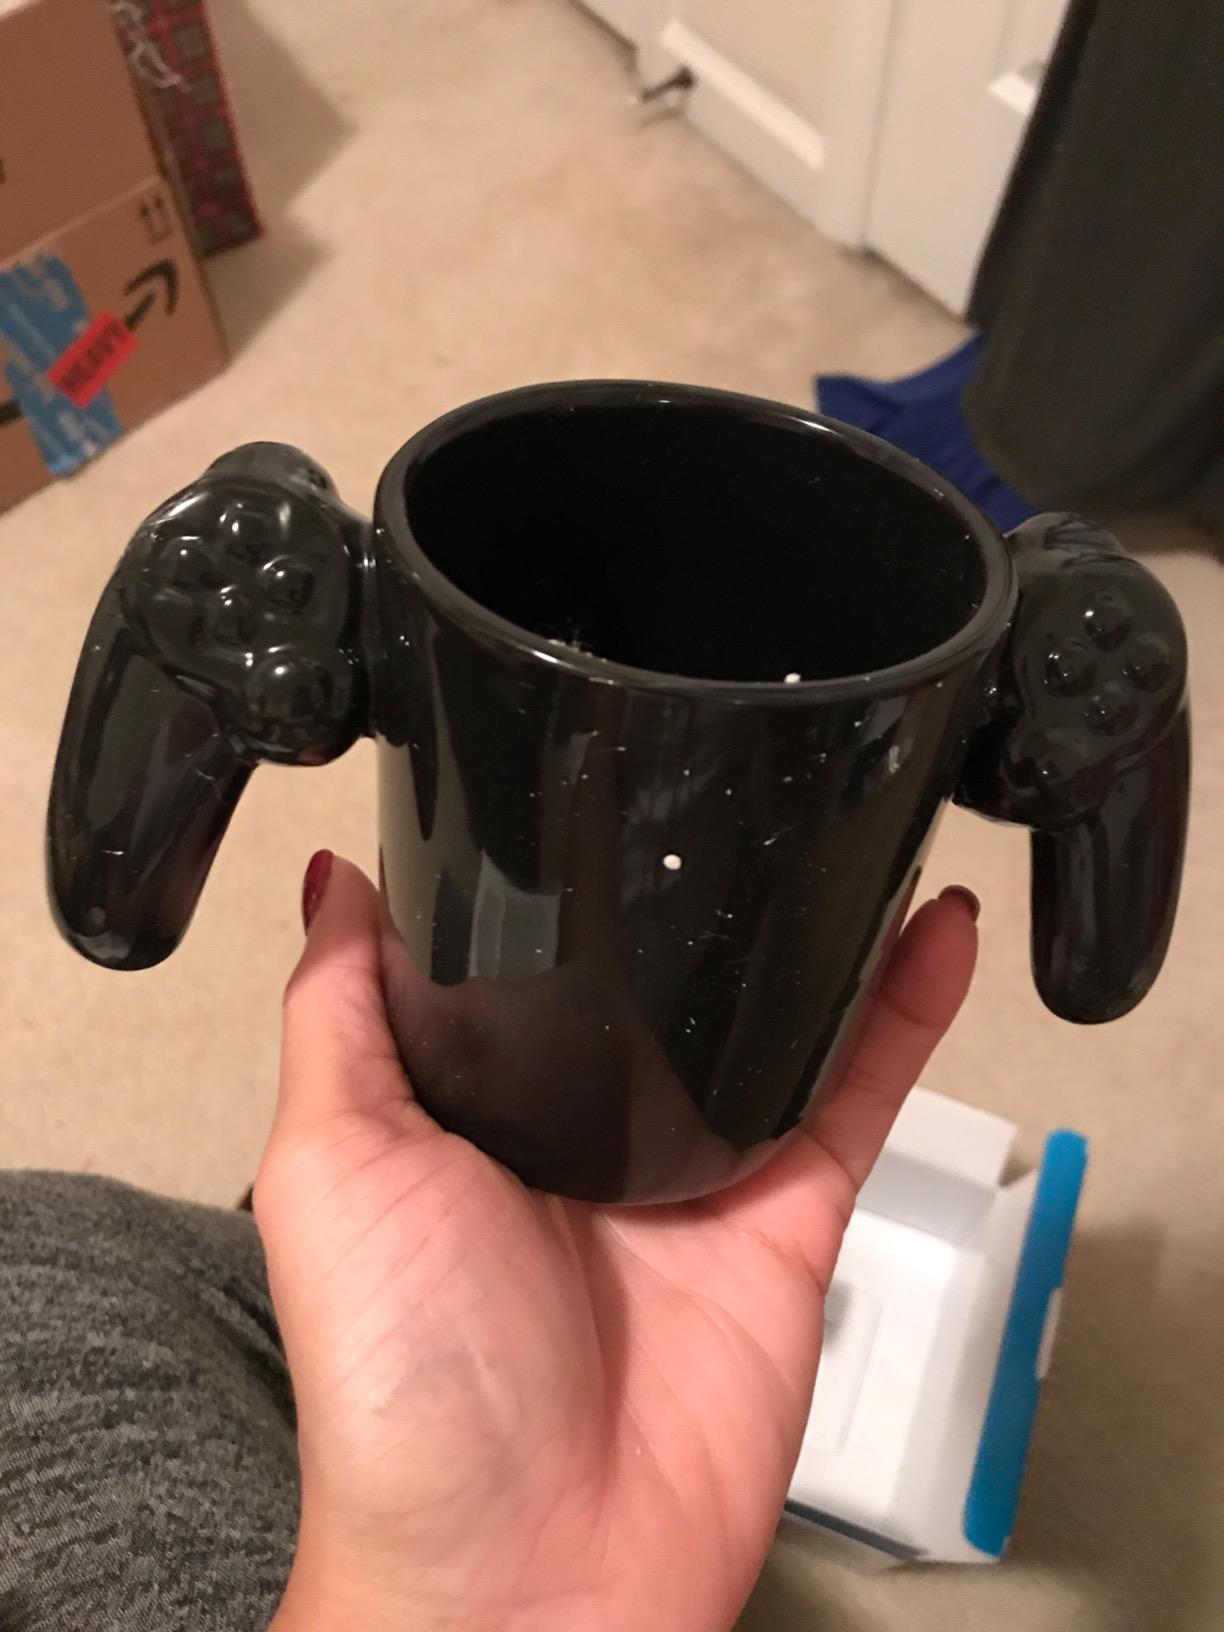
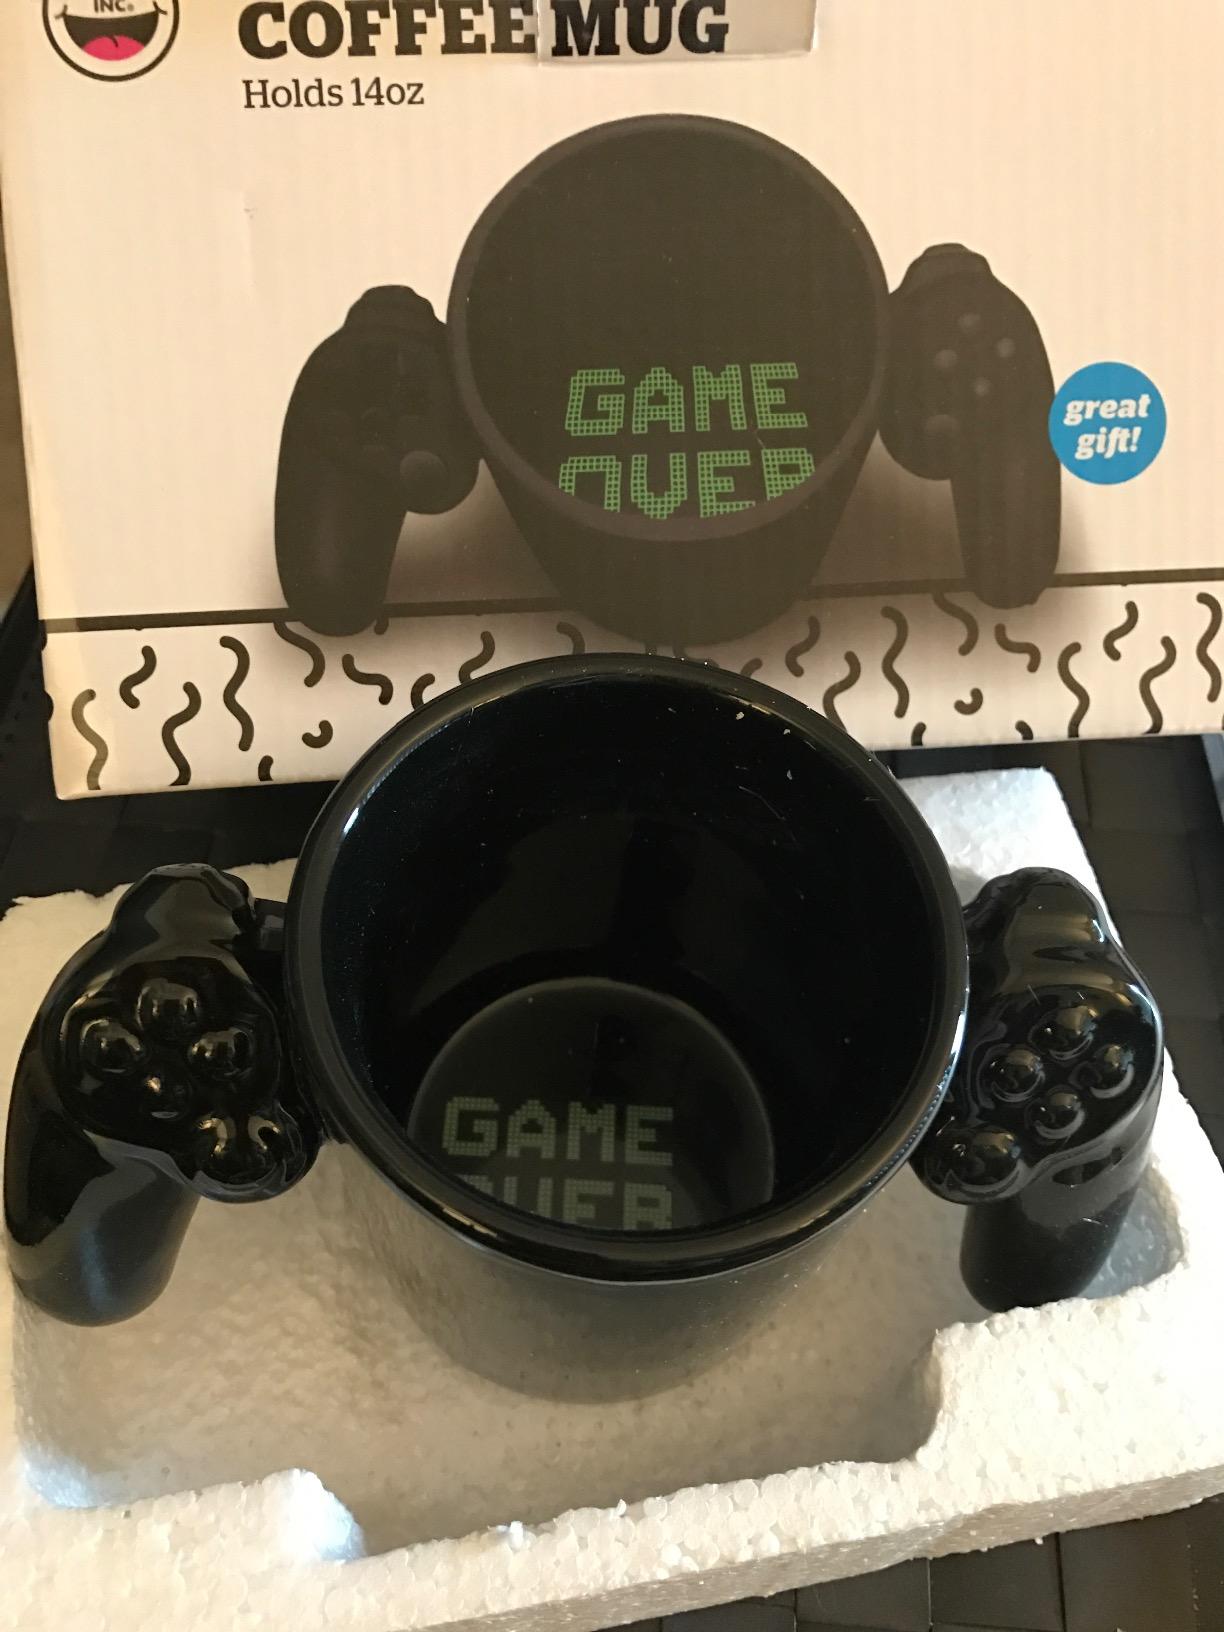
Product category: items_mug
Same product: yes